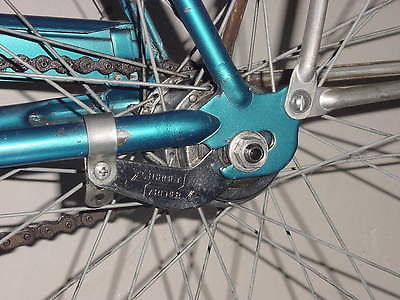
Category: bicycle